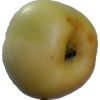
Label: Apple 6